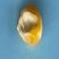
Maize quality: Good